Antarctic Conquest

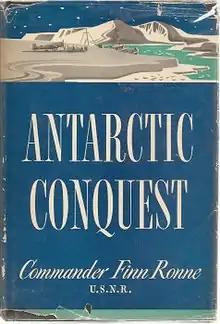
First edition

Antarctic Conquest: the Story of the Ronne Expedition 1946-1948 is a 1949 science book by Norwegian-American Antarctic explorer Finn Ronne and science fiction writer L. Sprague de Camp, published in hardcover by G. P. Putnam's Sons. The role of de Camp, who was commissioned as a ghost writer to recast Ronne's manuscript into publishable form, is uncredited. Ronne's working title was reportedly "Conquering the Antarctic".